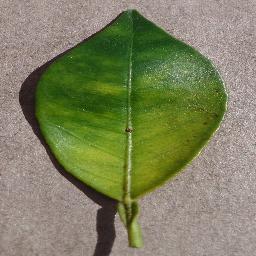
Label: Orange___Haunglongbing_(Citrus_greening)